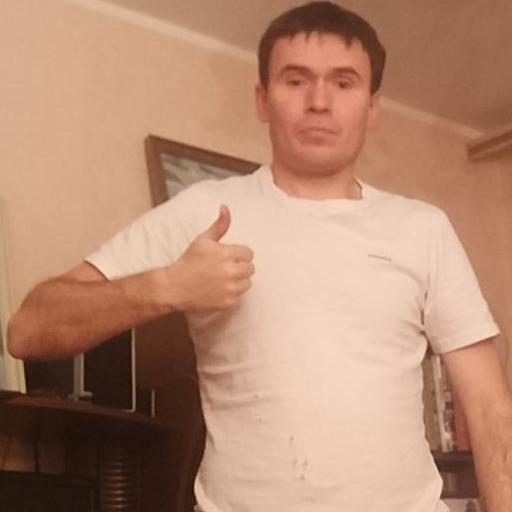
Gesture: like